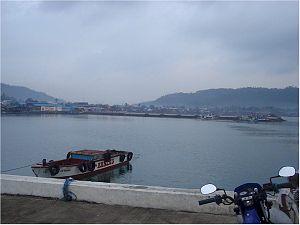
Pasacao est une municipalité de la province de Camarines Sur, aux Philippines.